Bayview Junction

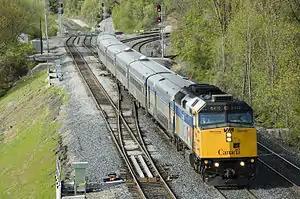
A Via Rail "Corridor" train clears the junction in 2007.

Bayview Junction is a major railway junction in southern Ontario, Canada. It is located at the intersection of three of the nation's busiest rail lines and is a popular location for railfans and trainspotters.